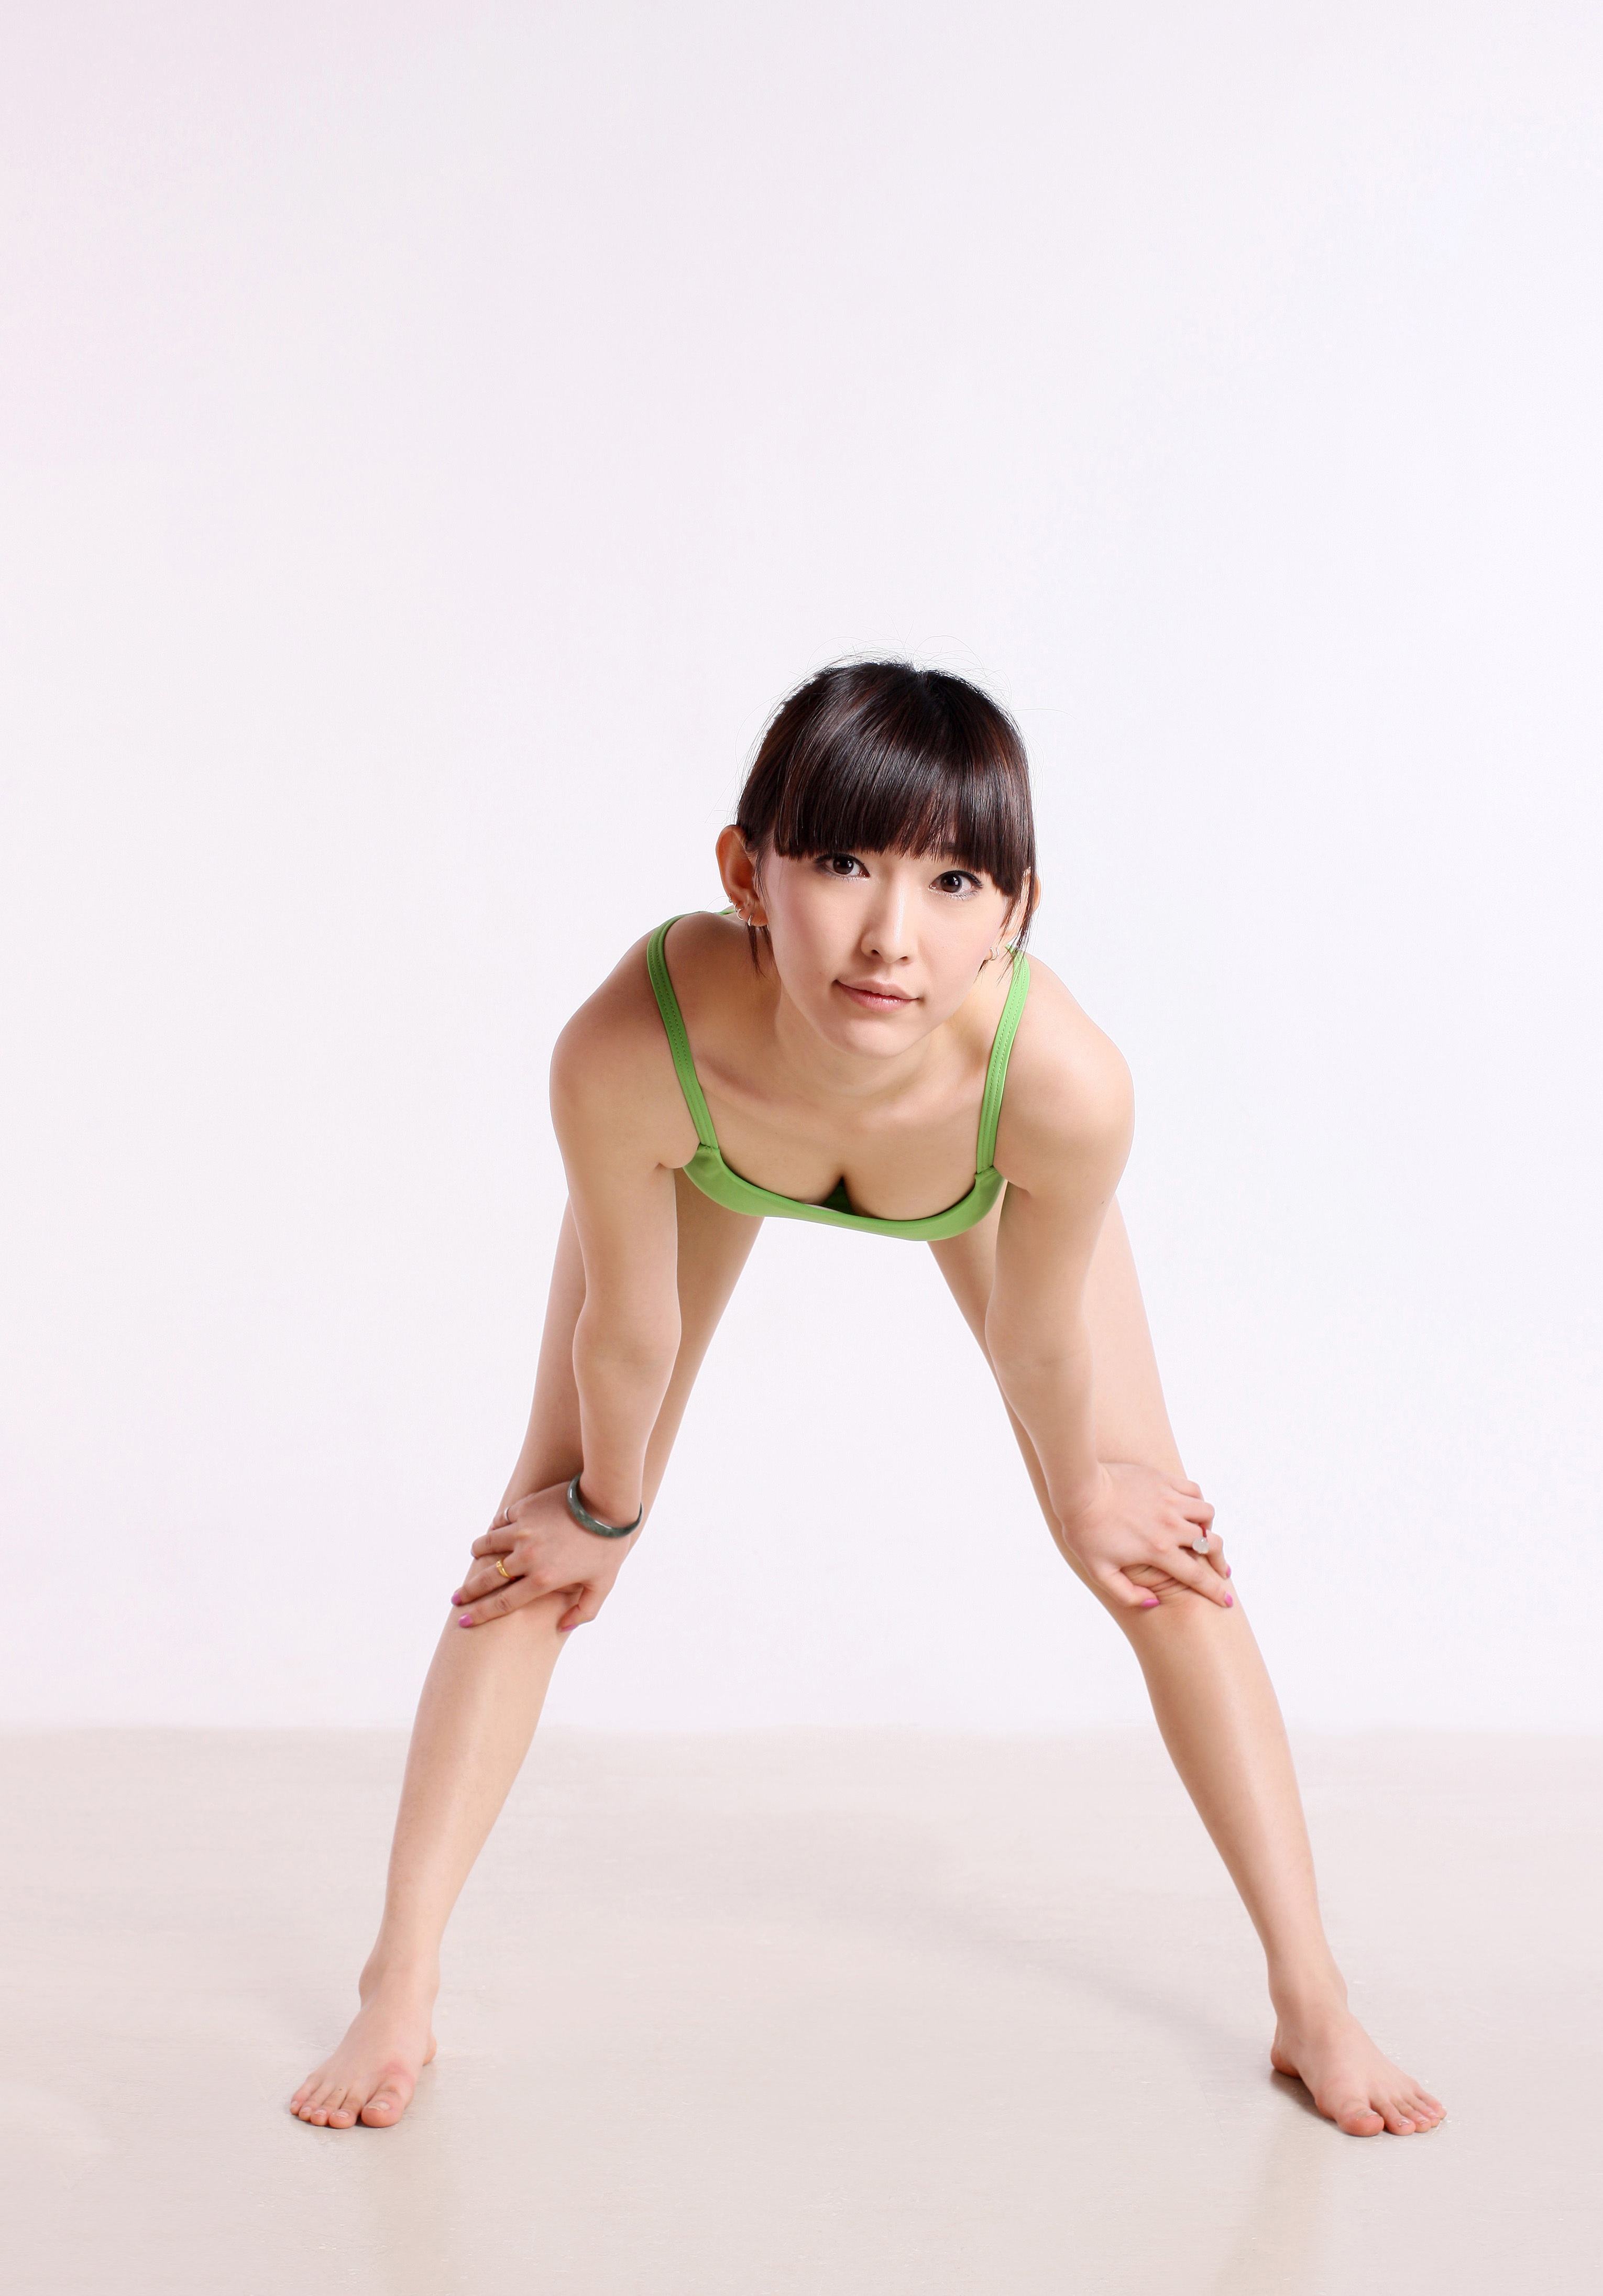
female, leg, dance, sitting, arm, muscle, chest, human body, sports, thigh, yoga, beautiful, posture, china, abdomen, photo shoot, martial arts, sense, combat sport, human positions, human action, physical fitness, active undergarment, contact sport